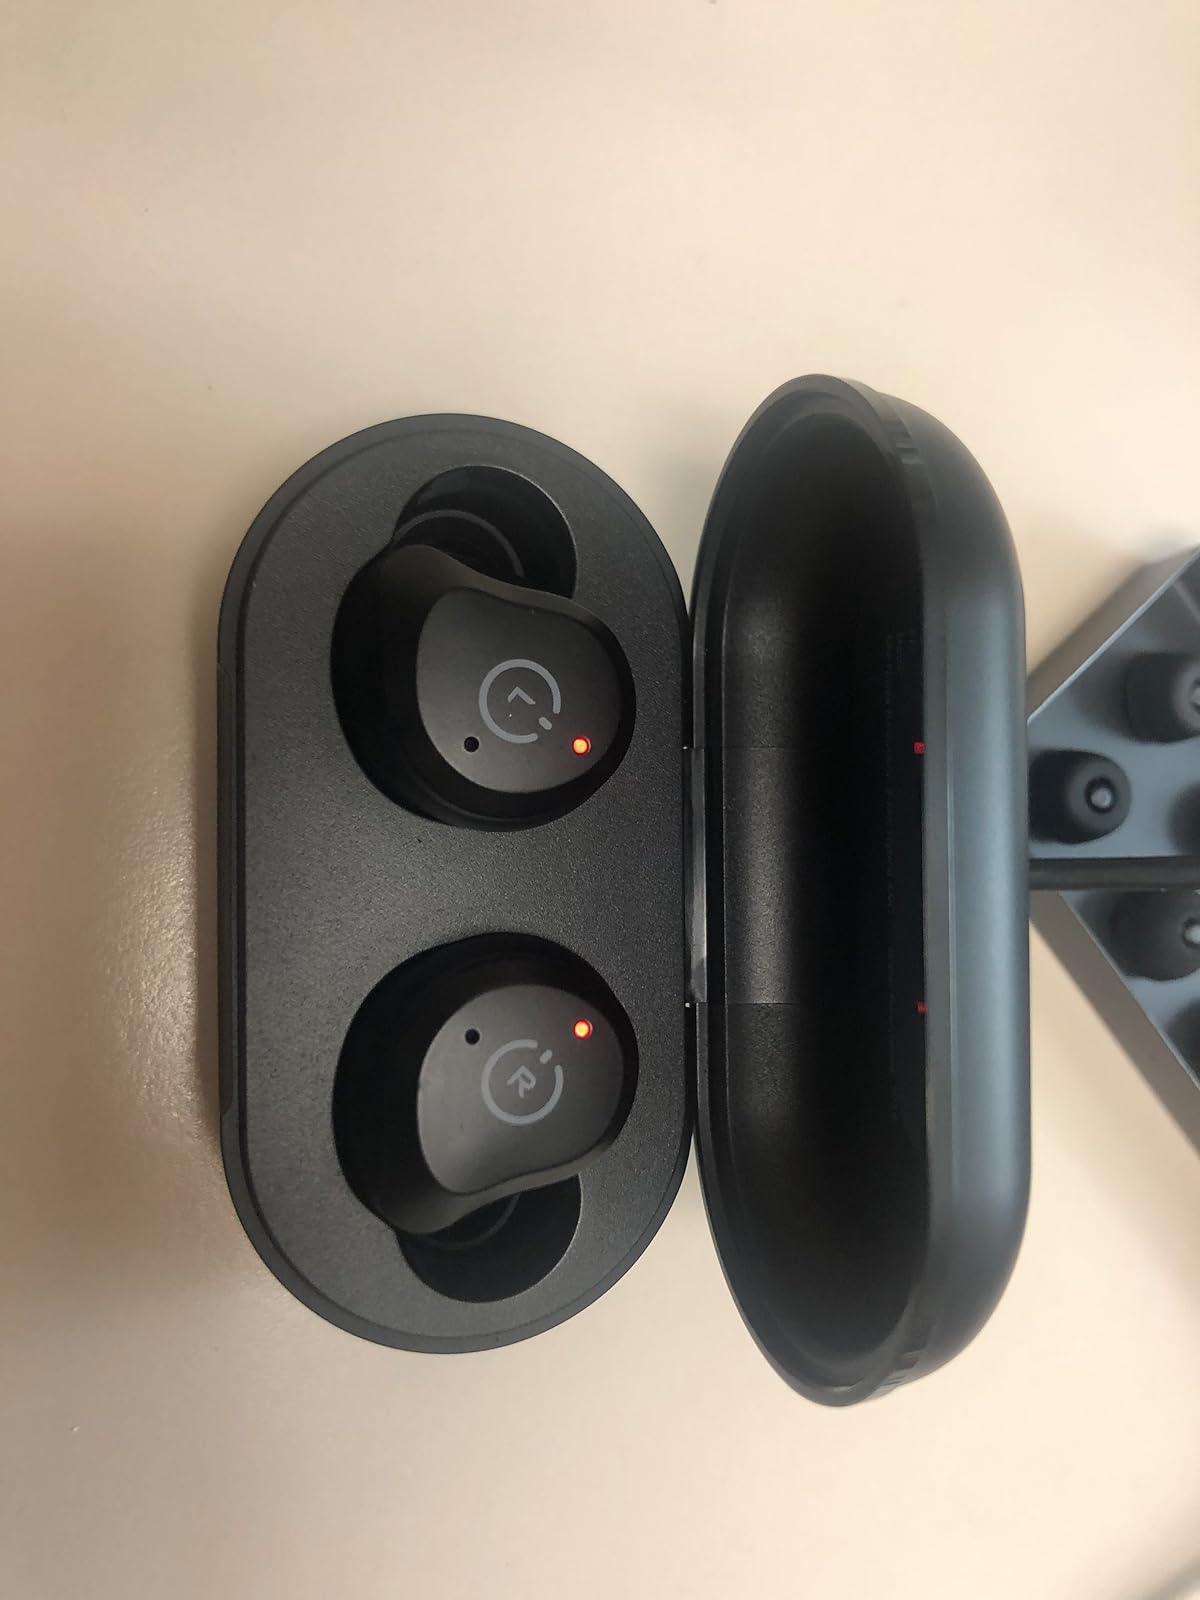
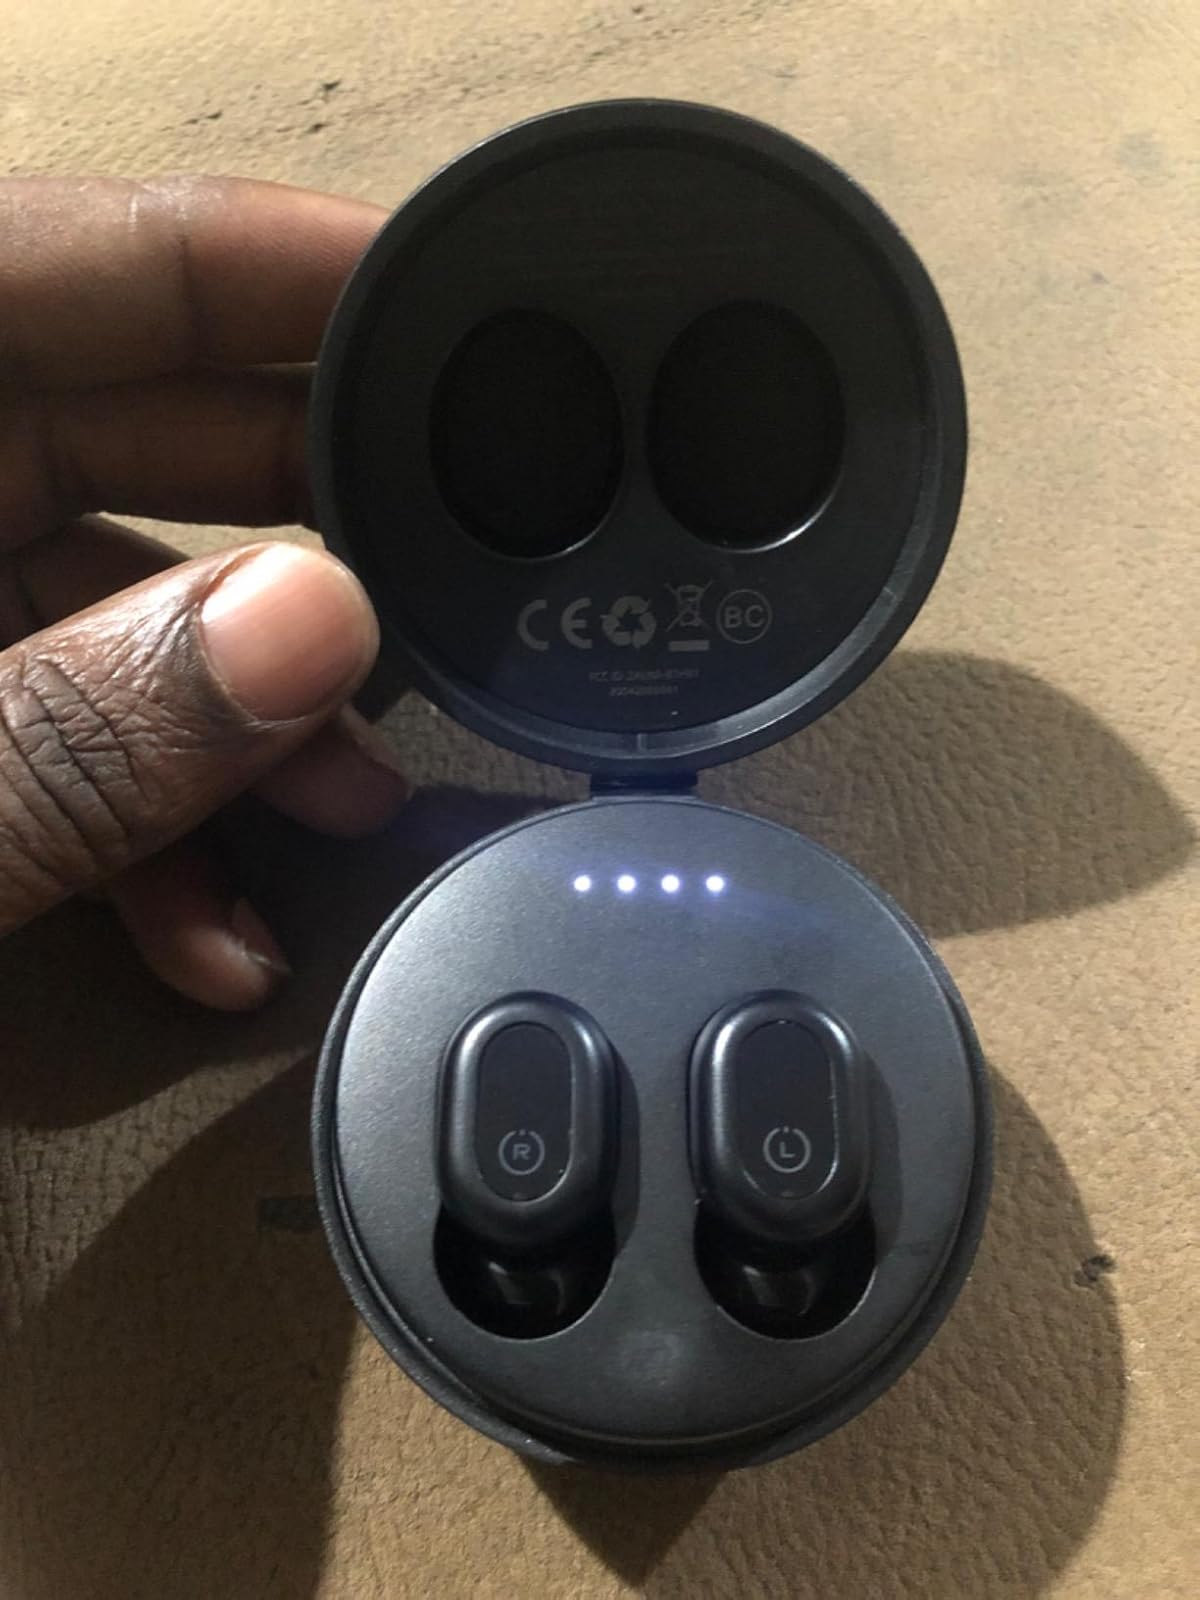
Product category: earbuds
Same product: no